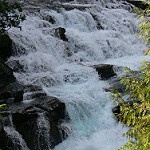
Label: glacier